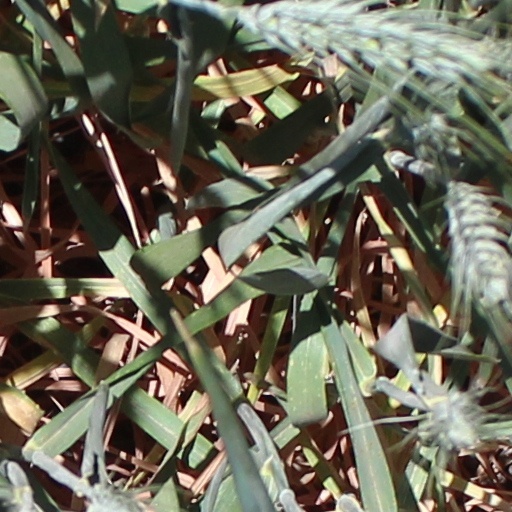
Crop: wheat